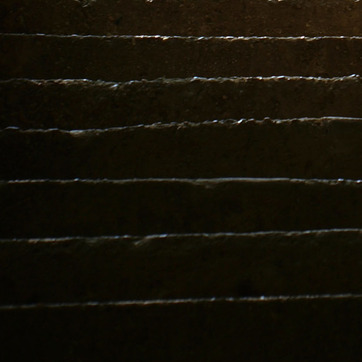
Material: stone